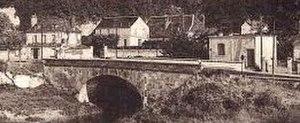
Extrait d'une ancienne photographie du pont de La Motte, ouvrage d'art franchissant les deux rives de la Loire entre les communes de La Riche et Fondettes, près de Tours, Indre-et-Loire.
Fondettes est une commune française du département d'Indre-et-Loire en région Centre-Val de Loire.